Racial capitalism

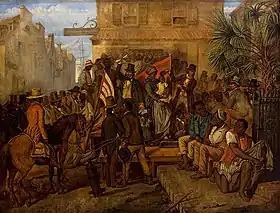
Eyre Crowe, "A Slave Sale in Charleston, South Carolina", 1854

Racial capitalism is a concept that explains how capital accumulation within capitalism in certain societies is achieved through the extraction of social and economic value from people of marginalized racial identities, particularly BIPOC communities. Some view it as a reframing of the history of capitalism in the United States, especially in relation to black people and the legacy of chattel slavery.